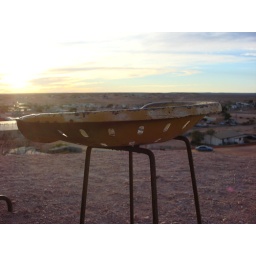
Best seat in the house